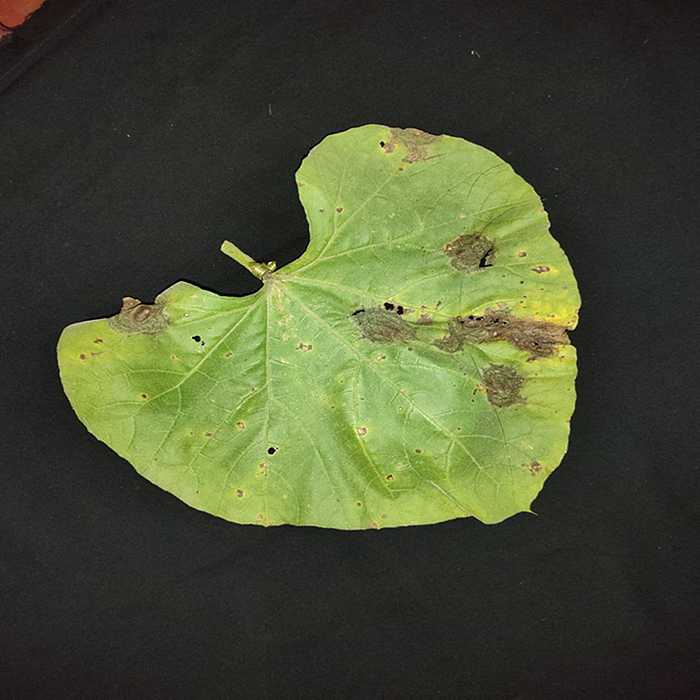
Plant: Bottle gourd
Label: Downey mildew